St. Louis Cardinals (NFL)

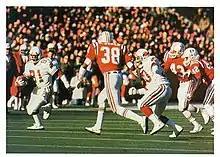
The Cardinals playing against the Patriots in 1984.

Gene Stallings, formerly the head coach at Texas A&M and a long time assistant to Tom Landry with the Cowboys, replaced Hanifan. The Cardinals finished 4–11–1 in 1986, but improved to 7–8 in 1987, falling just one win shy of the playoffs, losing 21–16 on the final Sunday of the season to the Cowboys.